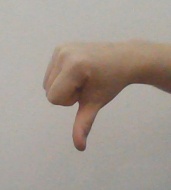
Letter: waw